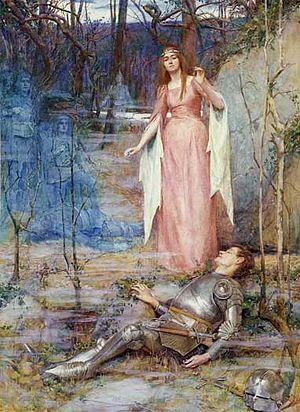
La Belle Dame sans Merci
La Belle Dame sans Merci est une ballade écrite par le poète anglais John Keats. Il en existe deux versions, avec chacune des différences mineures. La version originale fut écrite en 1819, bien que le titre du poème soit une référence à un autre poème du XVᵉ siècle d'Alain Chartier.